906th Air Refueling Squadron

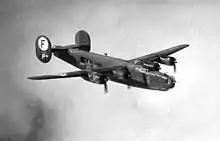
B-24 Liberator equipped for Carpetbagger missions

The squadron moved on paper to the European Theater of Operations in November where it was organized from crews and aircraft formerly assigned to the 479th Antisubmarine Group. The 406th received its cadre at RAF Alconbury from the ground echelon of the 4th Antisubmarine Squadron and the air echelon of the 22d Antisubmarine Squadron, which had been disbanded at RAF Podington. The squadron was equipped with modified B-24Ds that had been stripped of armament except for the tail turret. The aircraft were painted gloss black overall and the openings left by the removal of the gun turrets from their bellies were used by agents being dropped by parachute. In addition, plexiglass bubbles were added to the cockpit side windows to improve visibility for the pilots.